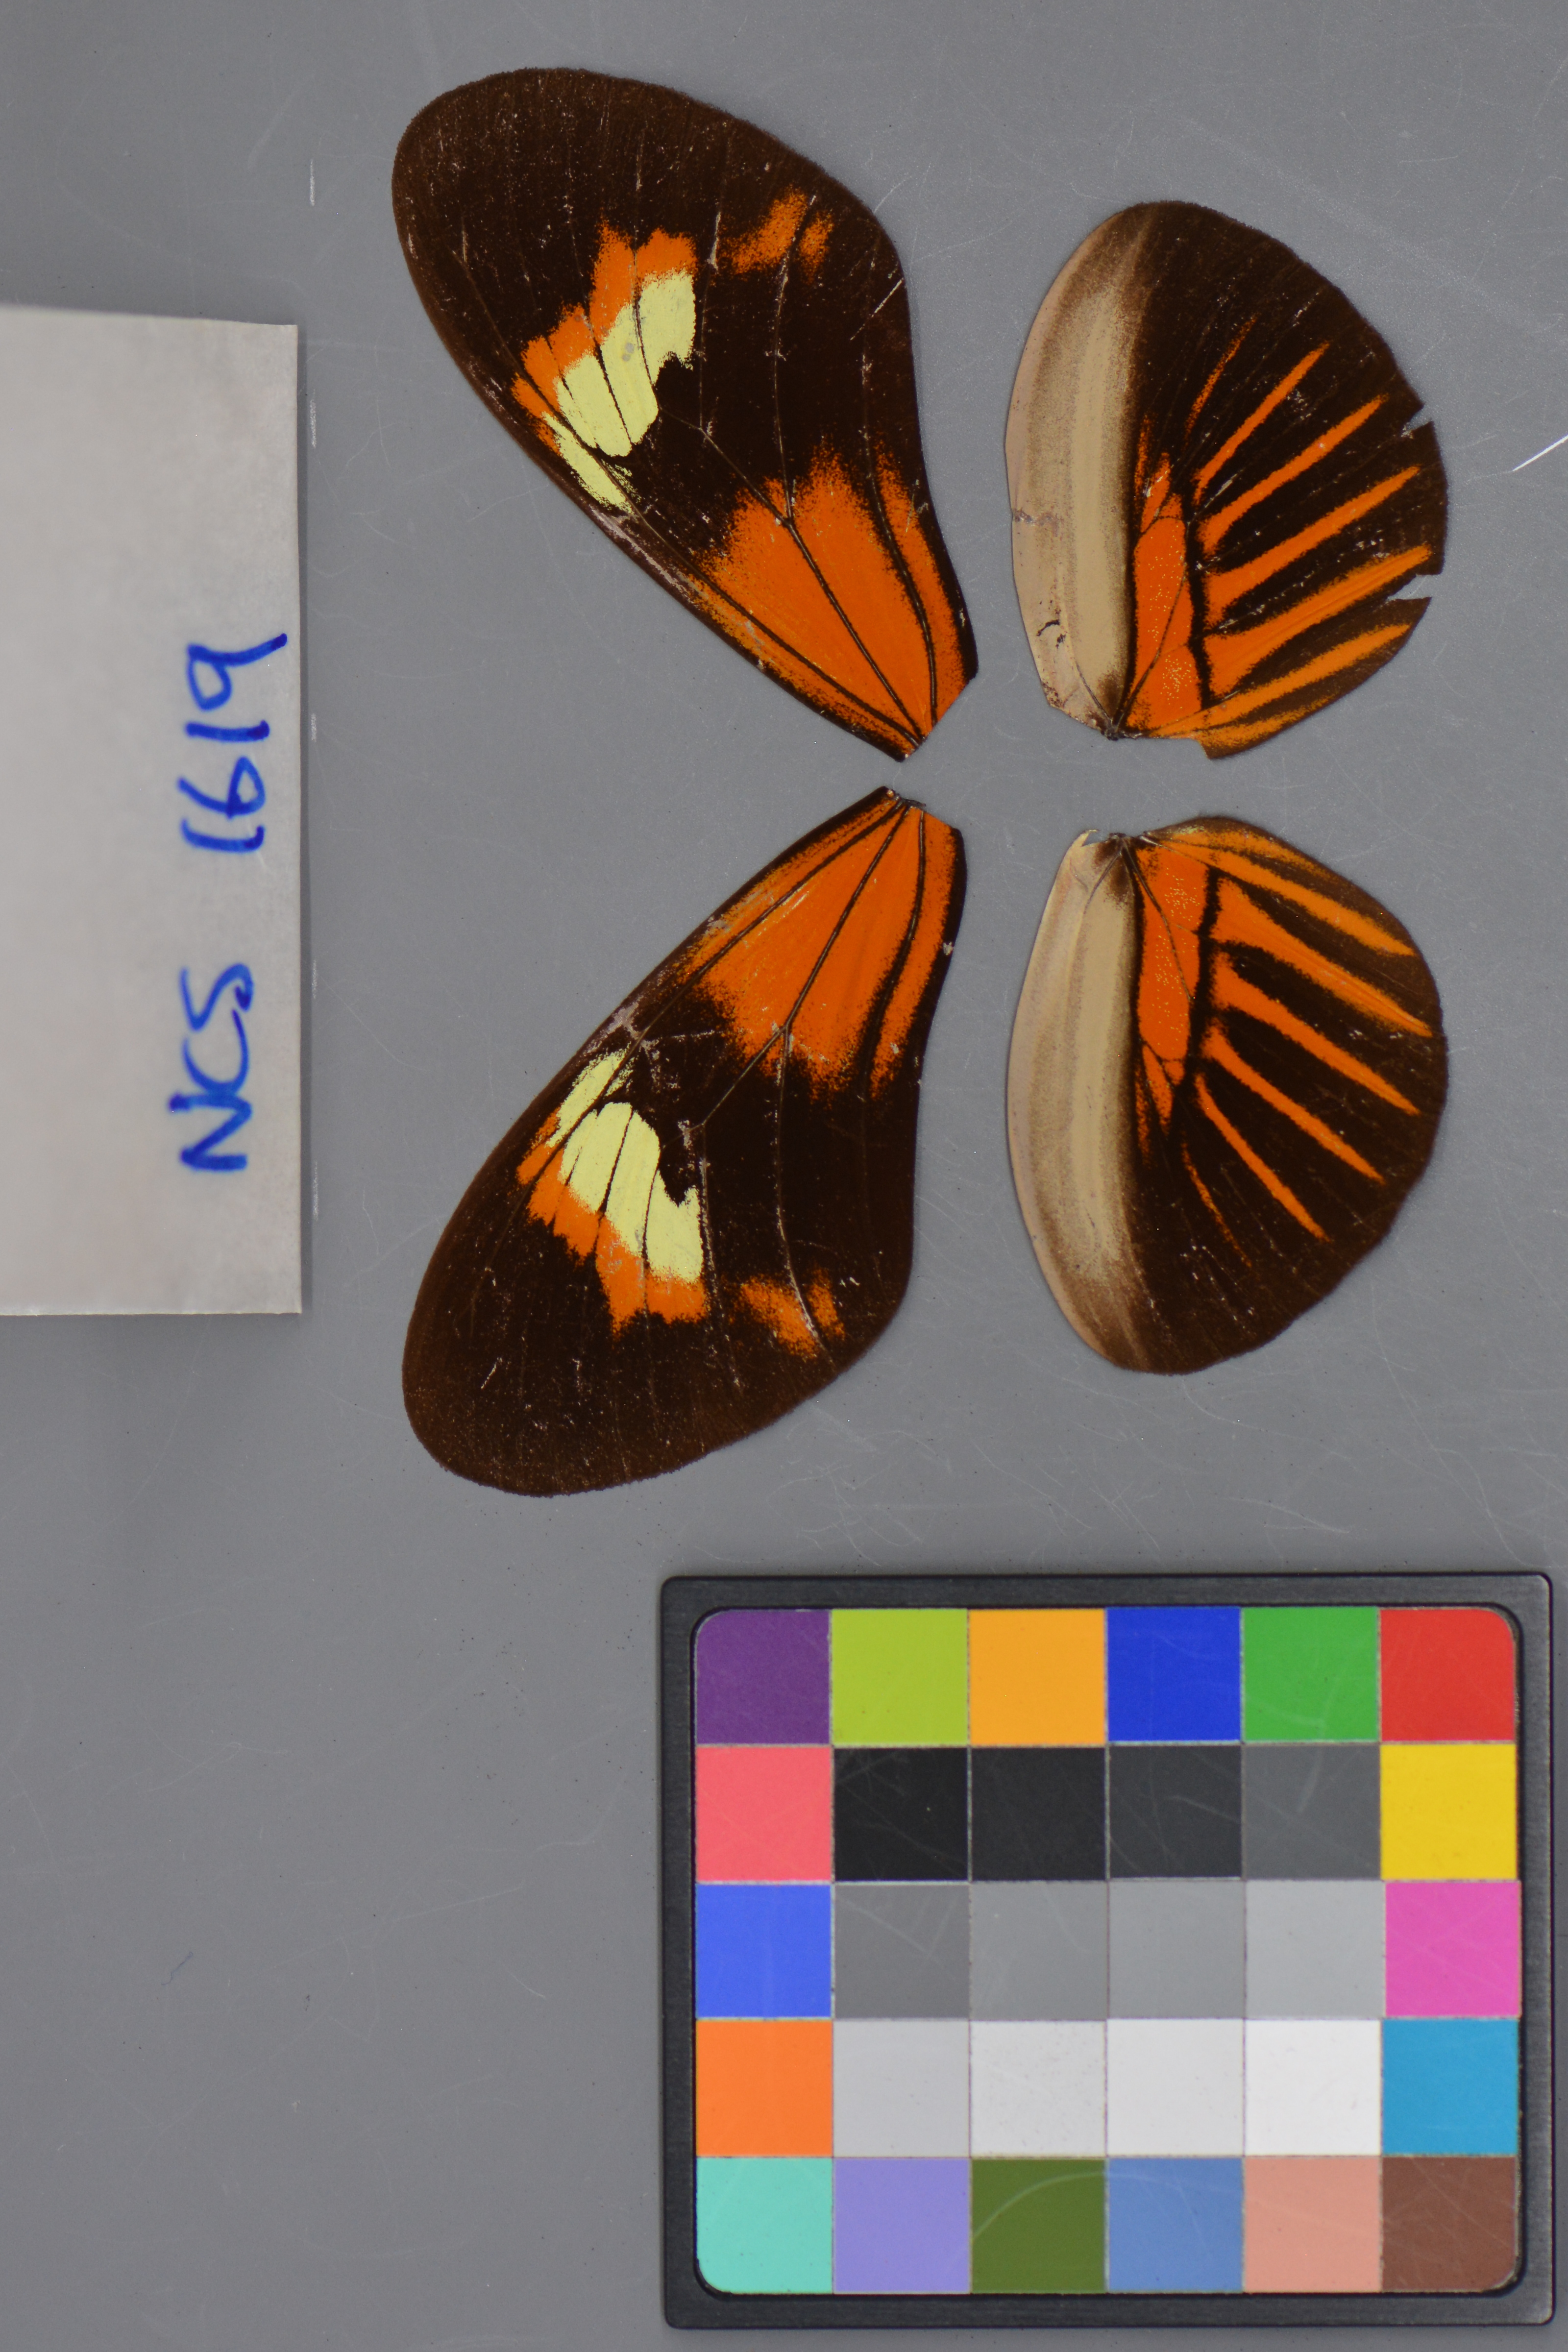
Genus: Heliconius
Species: melpomene
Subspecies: aglaope
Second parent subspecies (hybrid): amaryllis
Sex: male
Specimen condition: dorsal
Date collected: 16-Aug-08